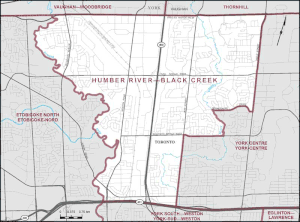
Humber River—Black Creek est une circonscription provinciale de l'Ontario représentée à l'Assemblée législative de l'Ontario depuis 1999.